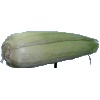
Label: corn_husk